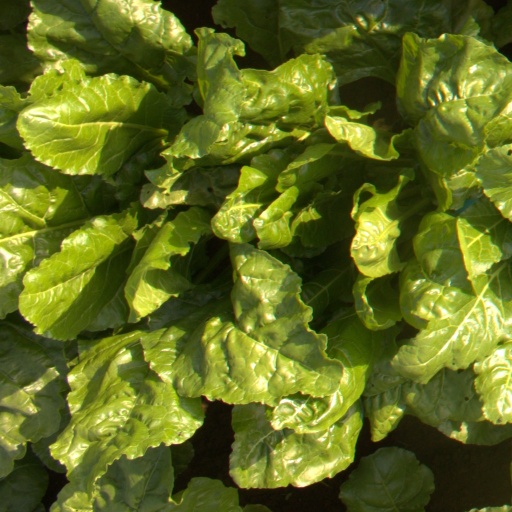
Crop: sugar beet